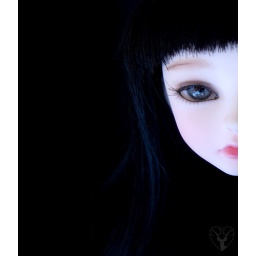
This wonderful girl has been taken in her box for some months...I know I'm a monster TT.TT